Lights (musician)

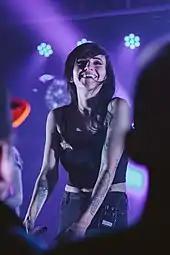

In July 2014, Lights' third studio album, "Little Machines", became available for pre-order on iTunes with its lead single, "Up We Go", available to download. The album was released on September 23 in the US and Canada. It debuted at No. 5 in Canada. "Running with the Boys" received radio play in early 2015 as the second official single, while "Portal" and "Same Sea" received promotional releases. In October, Lights parted ways with her long-time manager Ghomeshi.